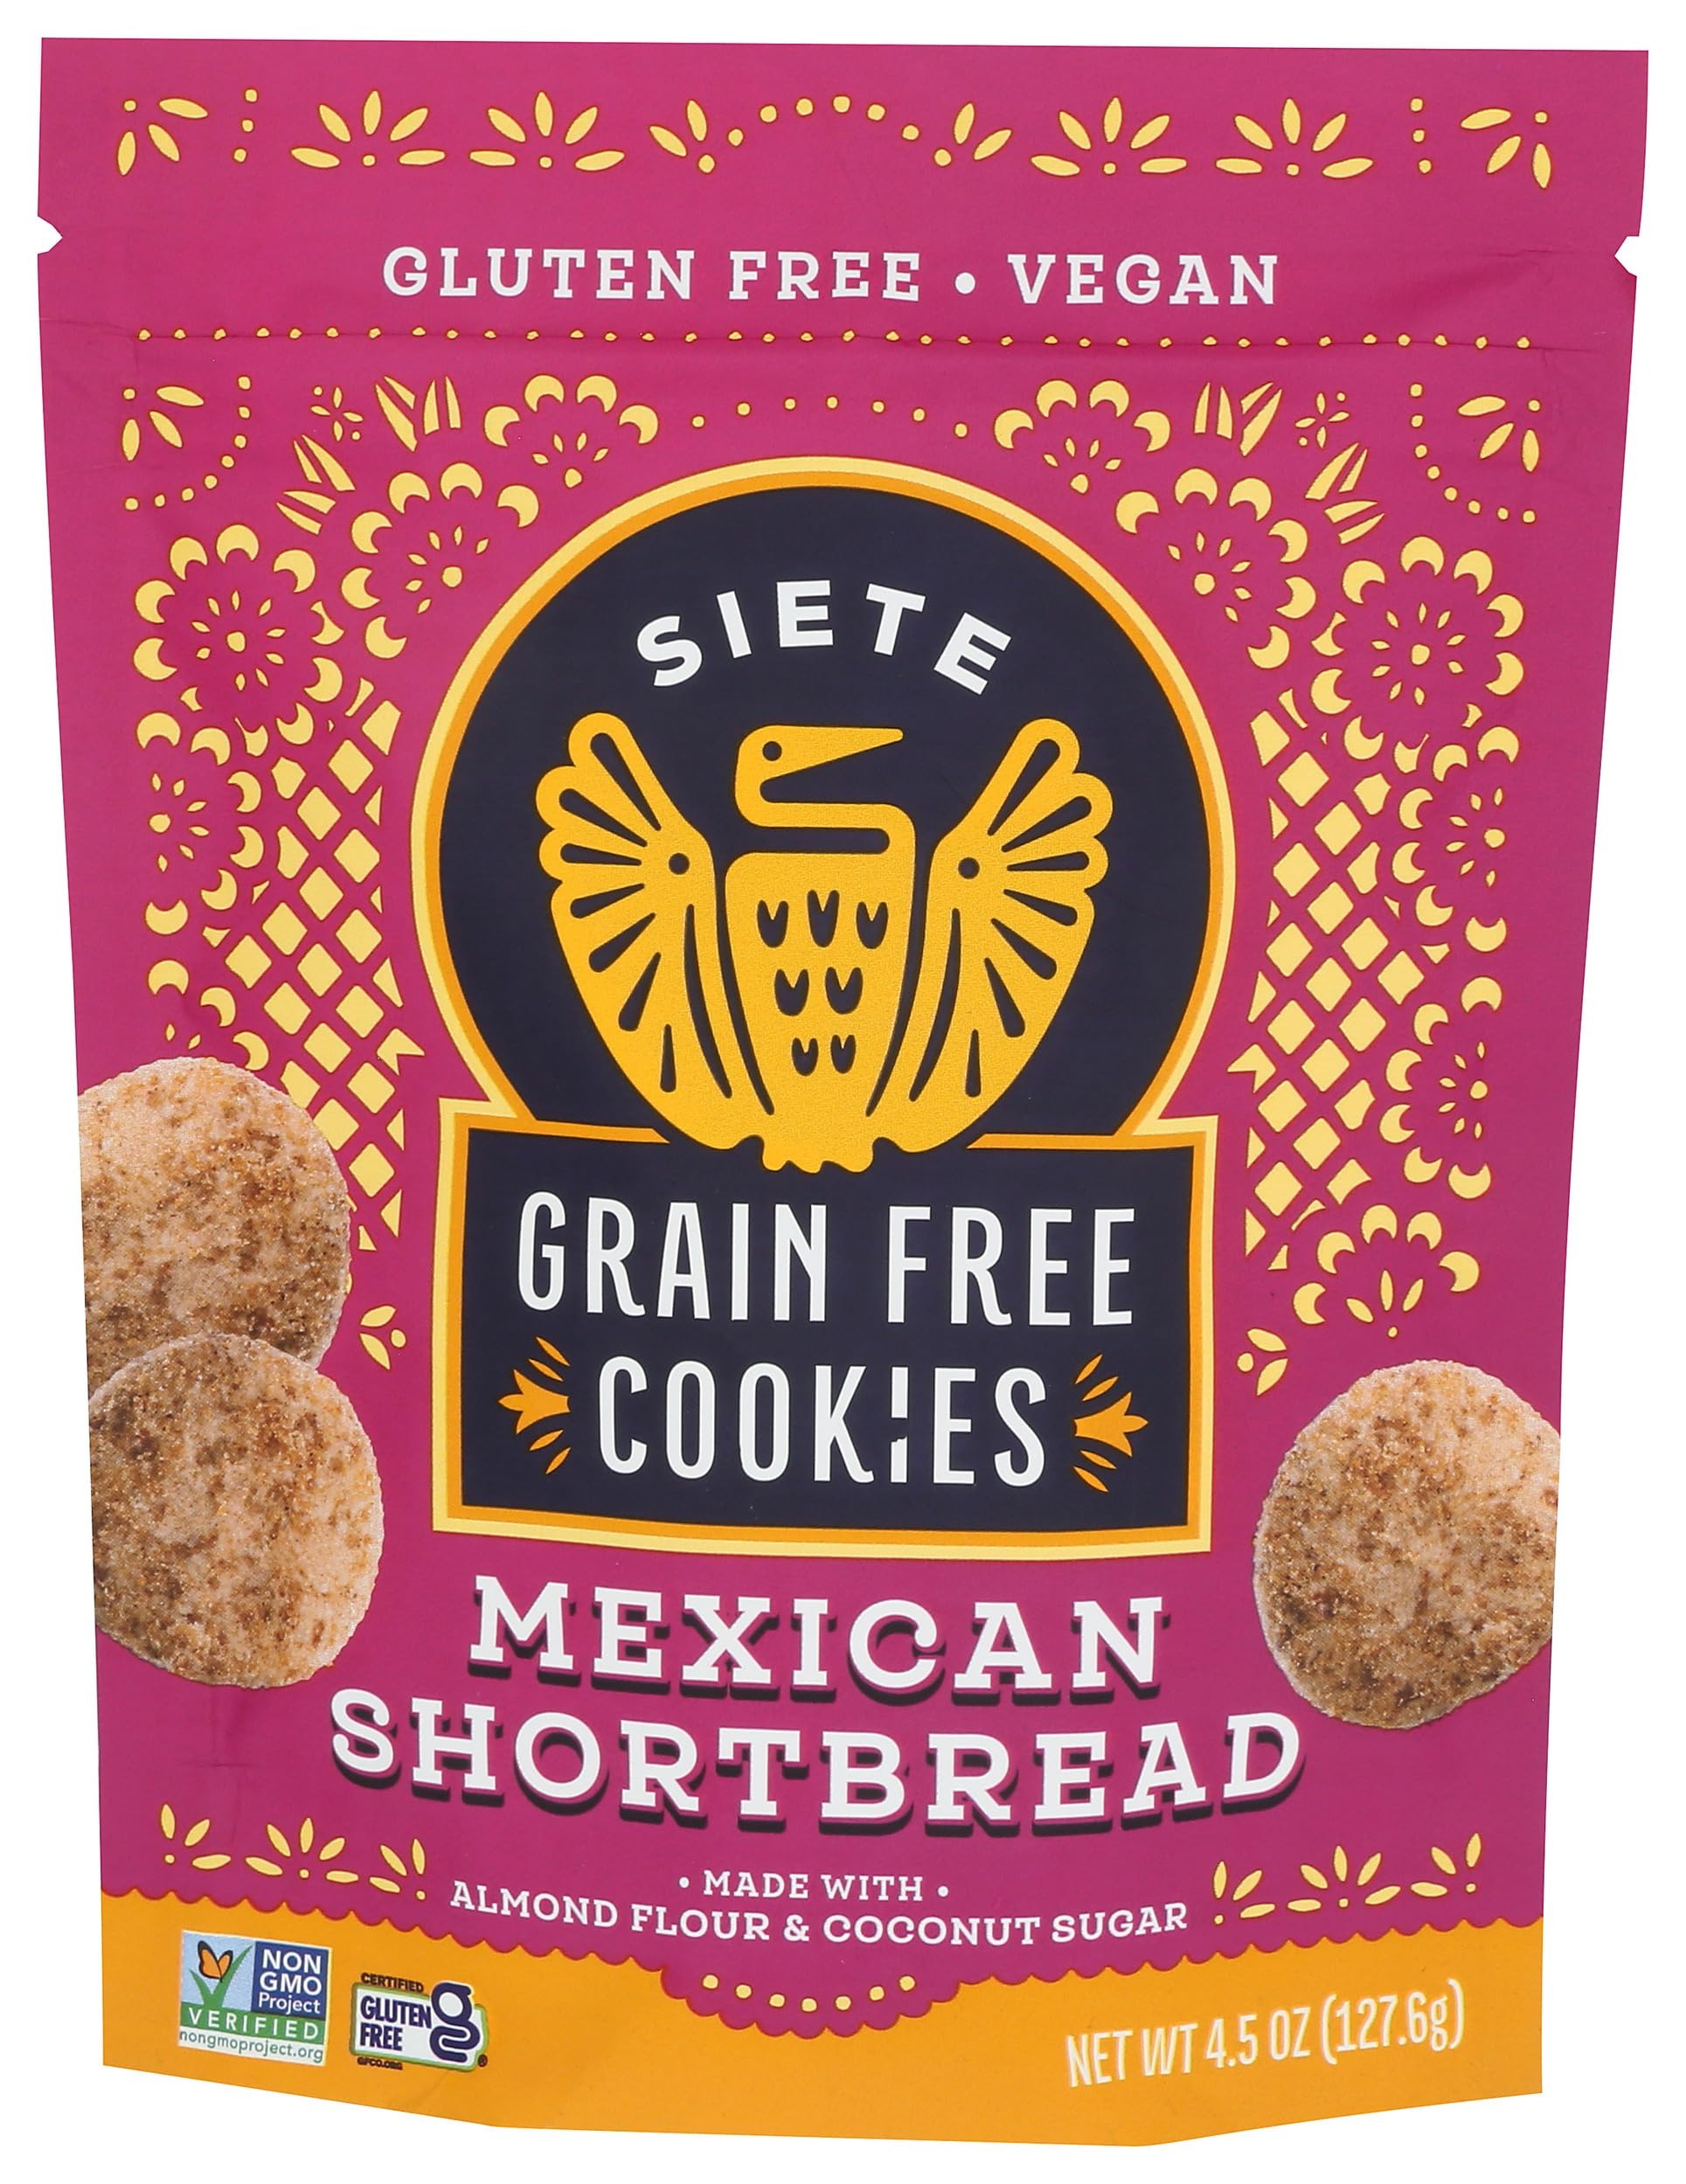
Item Name: Siete Grain Free Mexican Shortbread Cookies
Bullet Point 1: Delicious grain free cookies inspired by family reunions, birthdays, and celebrations
Bullet Point 2: Gluten free, vegan, dairy free, non gmo
Bullet Point 3: Made with almond flour, coconut oil, and coconut sugar
Bullet Point 4: Comes in a resealable bag—stealing cookies from the cookie jar just got easier
Bullet Point 5: Enjoy with coffee or tea for a sweet midday or evening treat!
Value: 1.0
Unit: Count

Price: 5.49